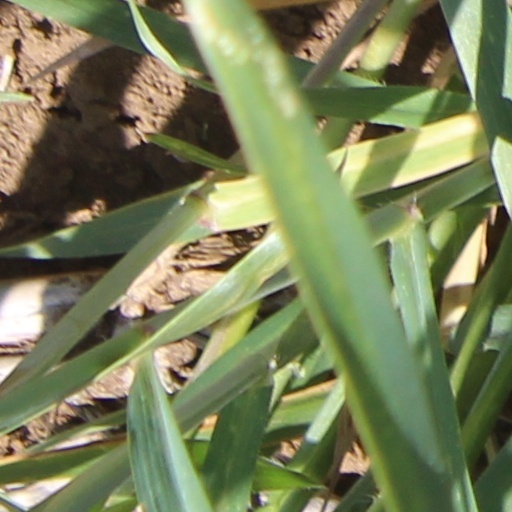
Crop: wheat